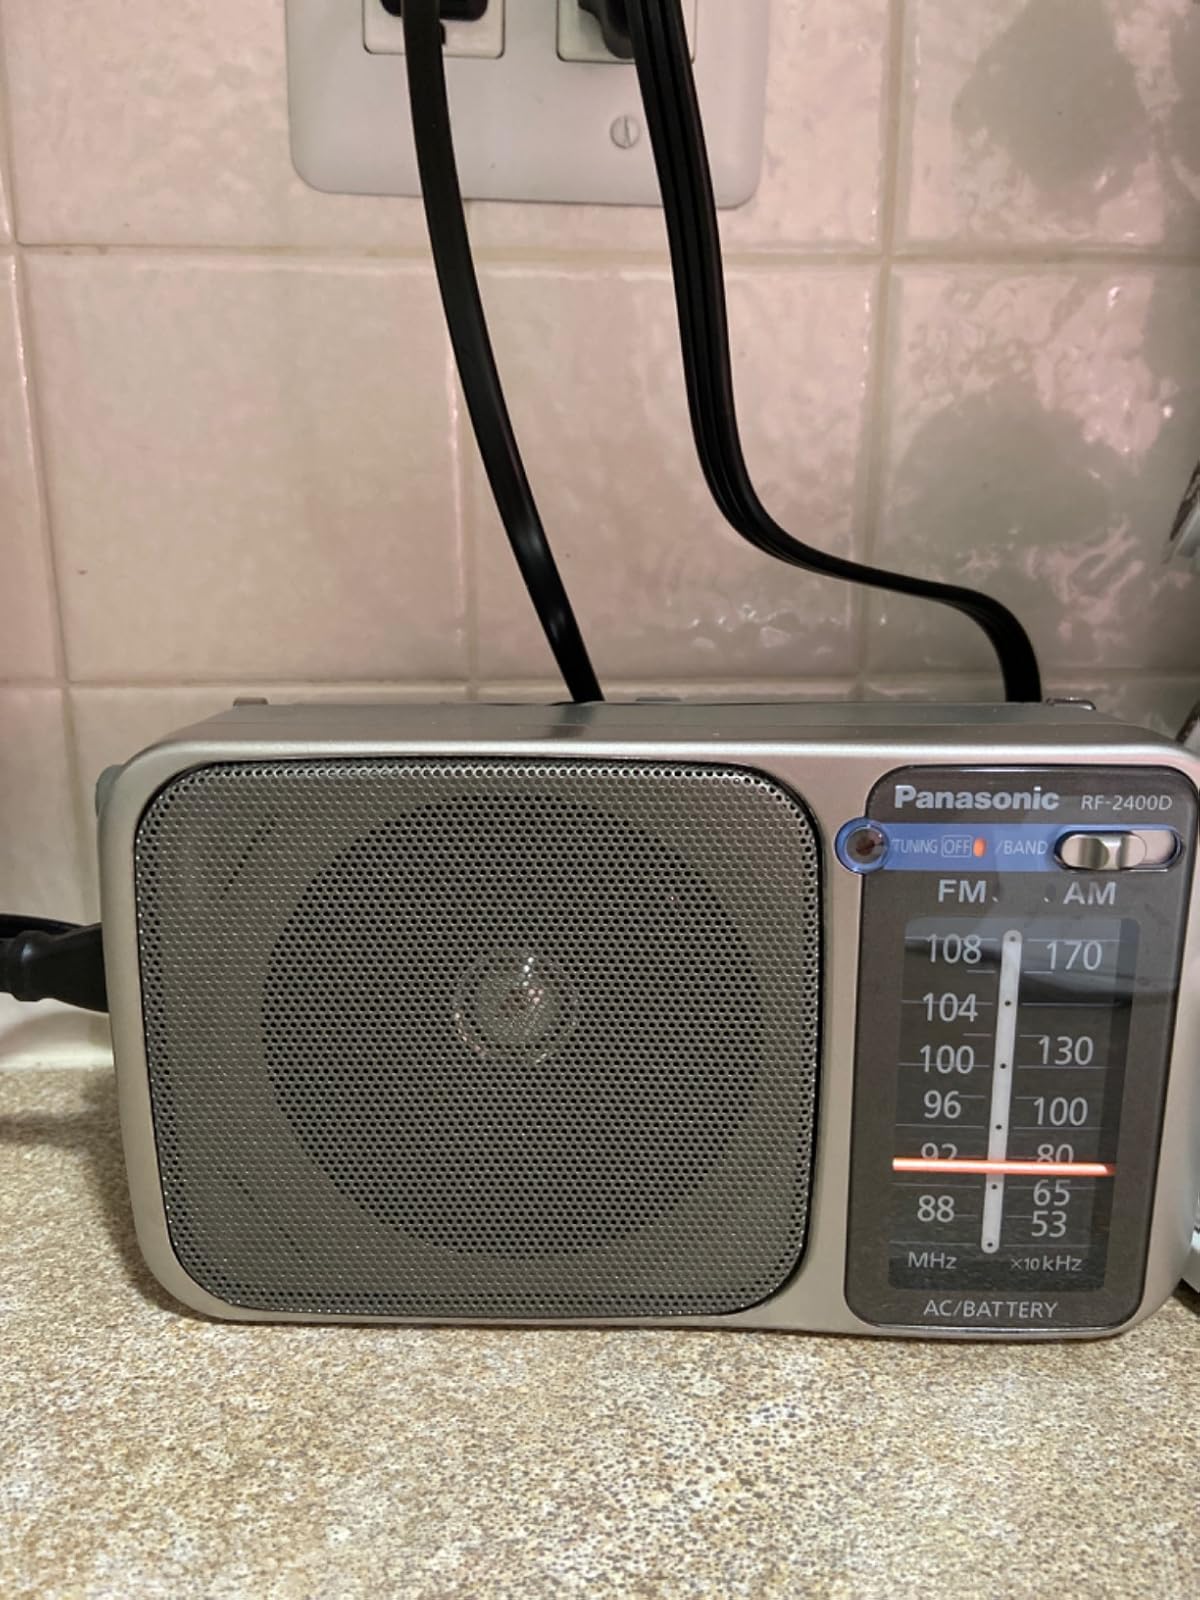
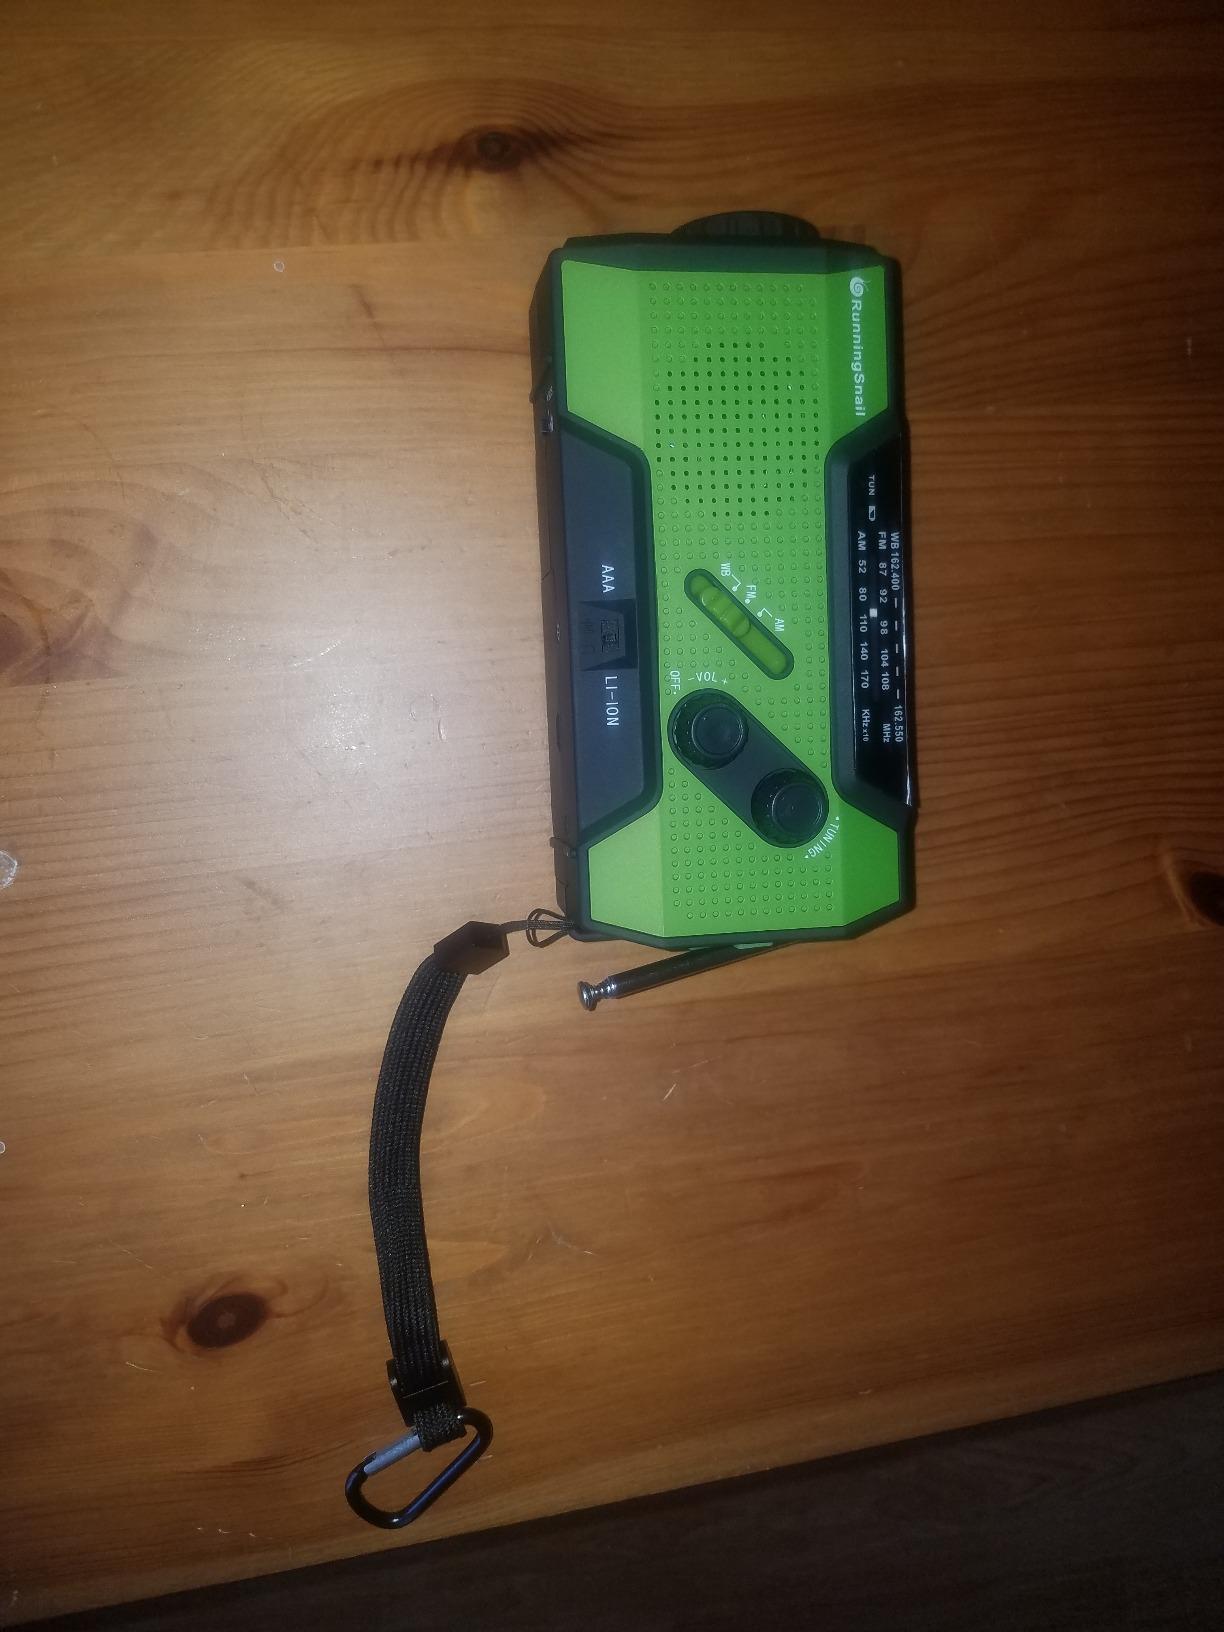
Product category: radio
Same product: no